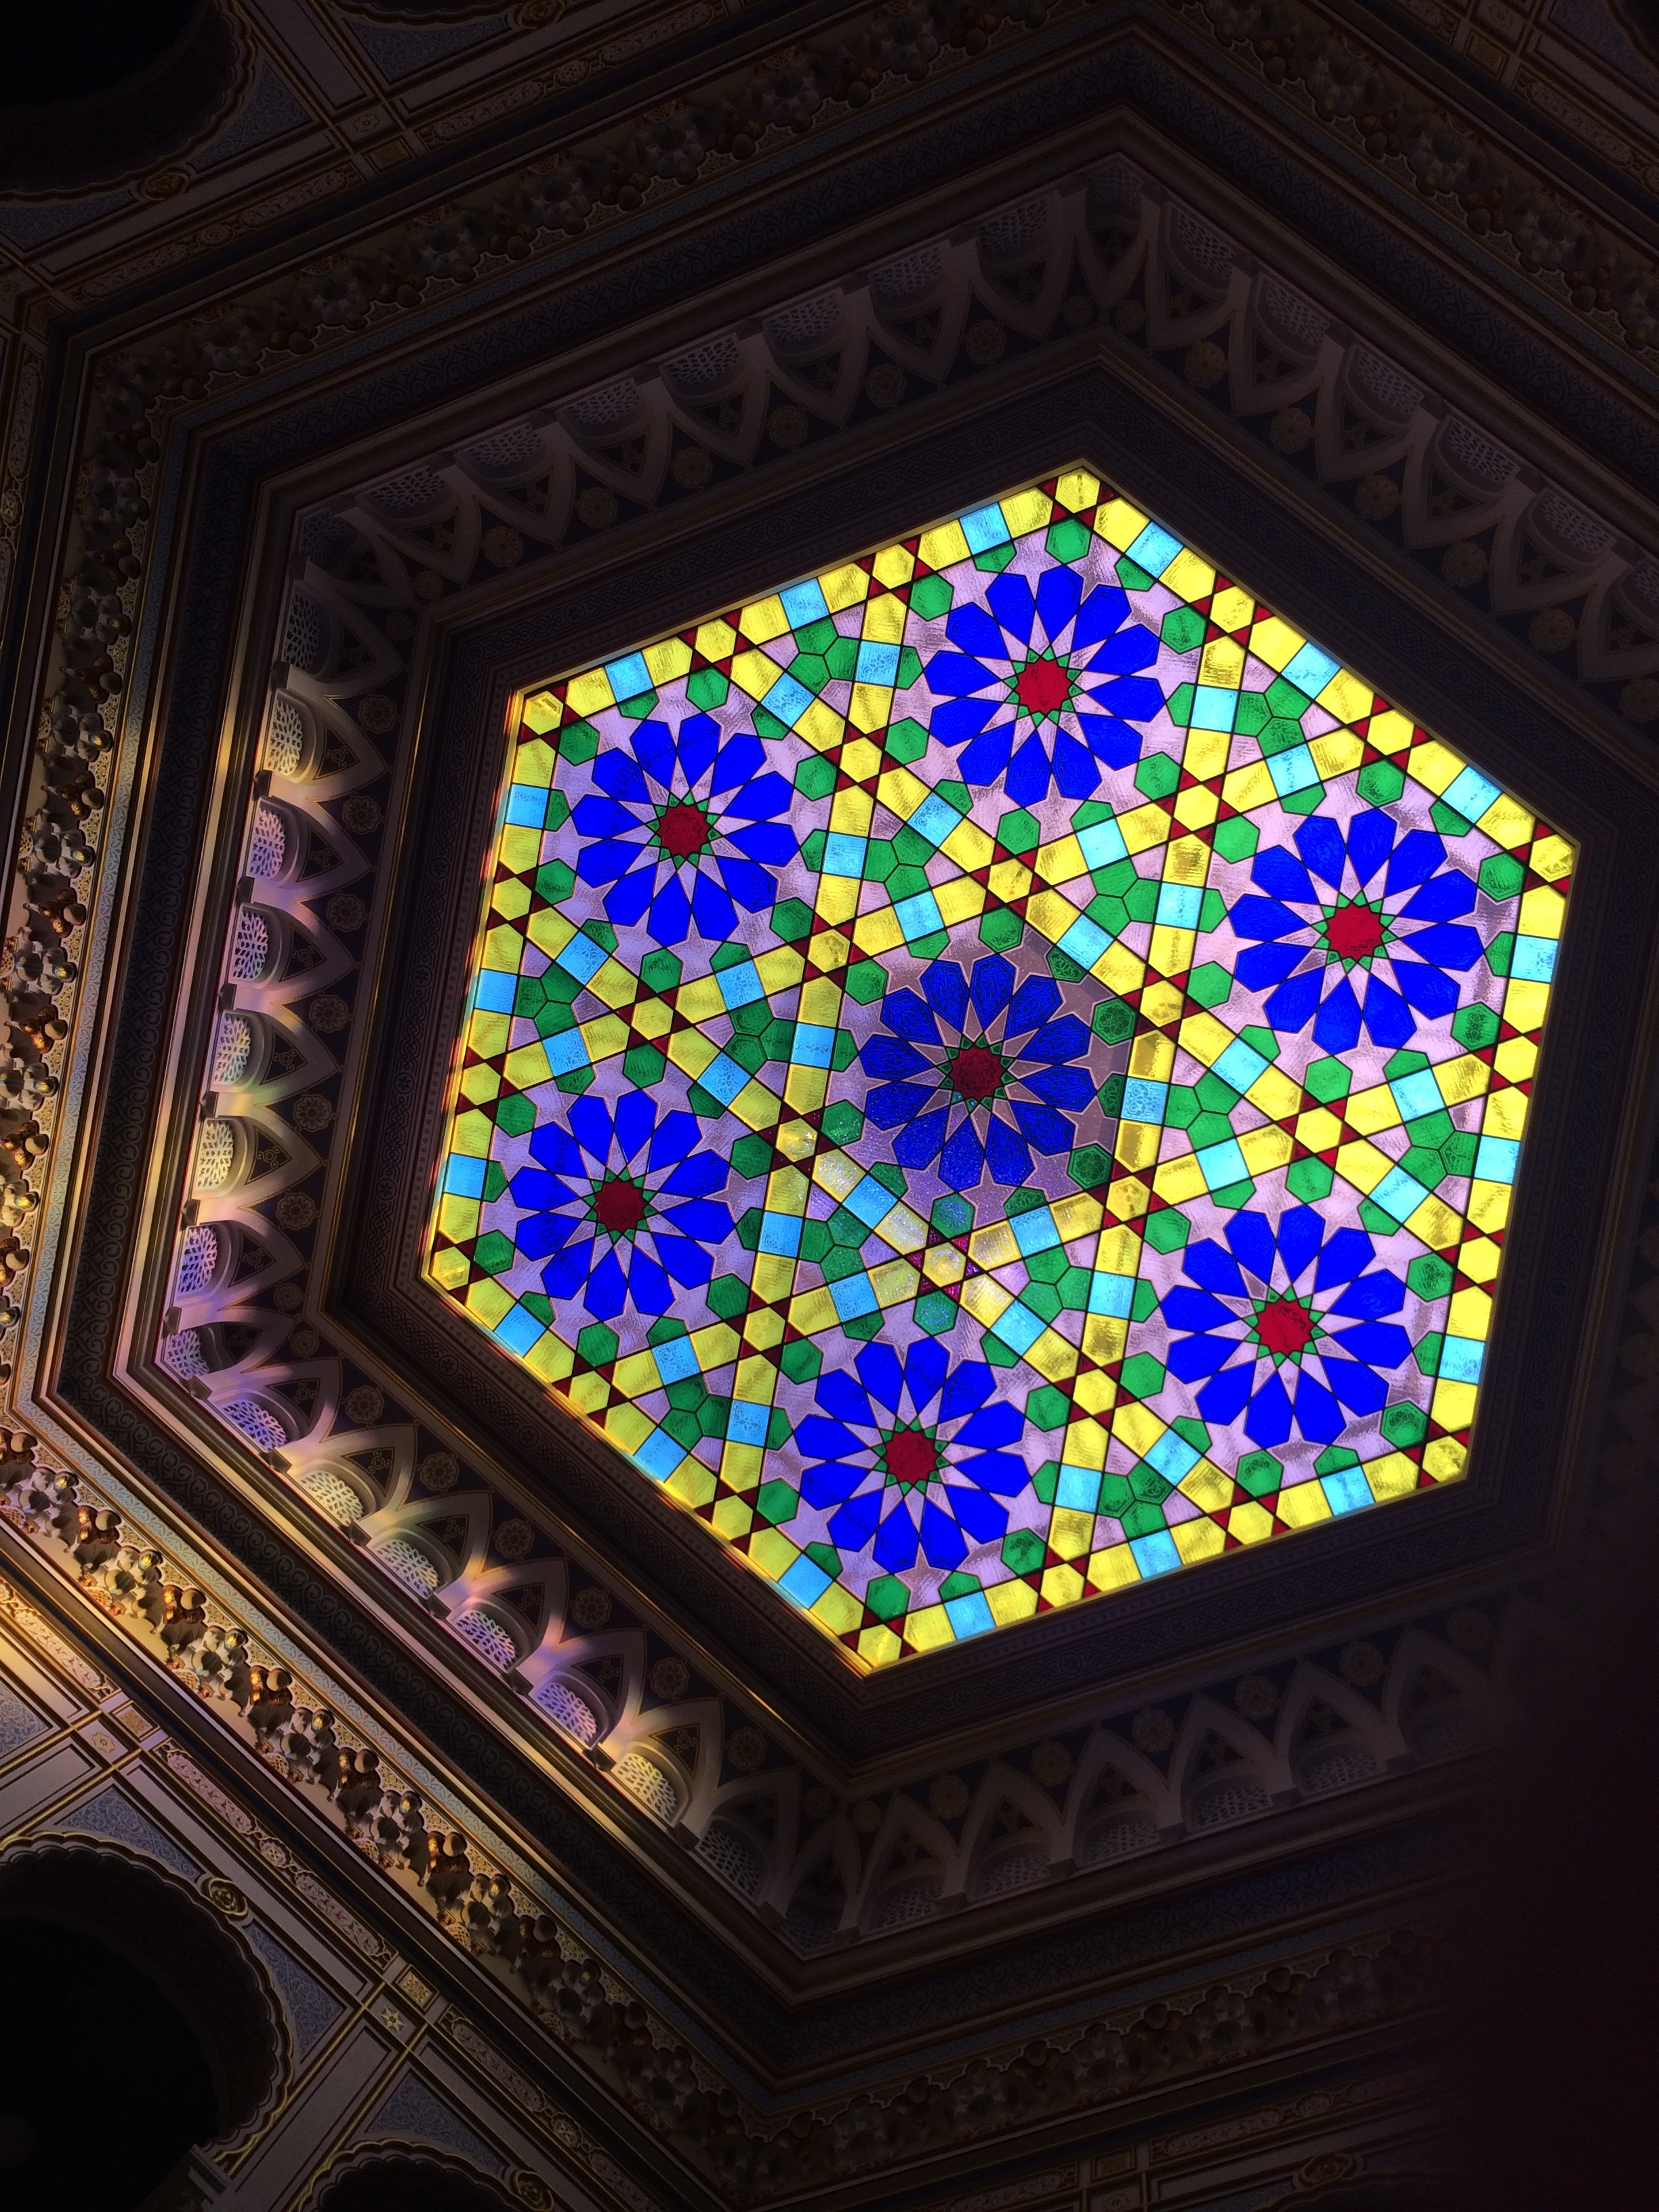
architecture, window, glass, ceiling, material, stained glass, ornament, art, symmetry, bosnia, islamic, flooring, sarajevo, vijecnica